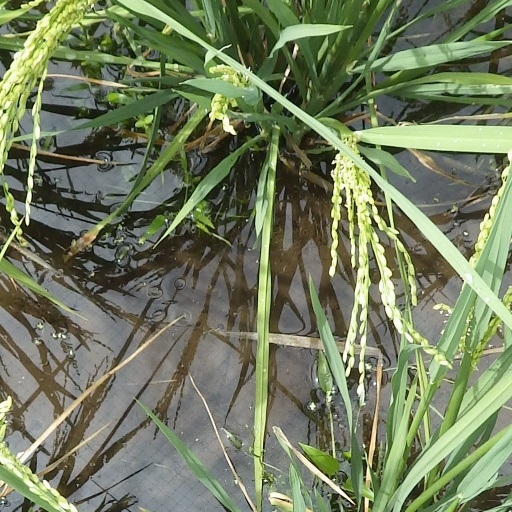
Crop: rice